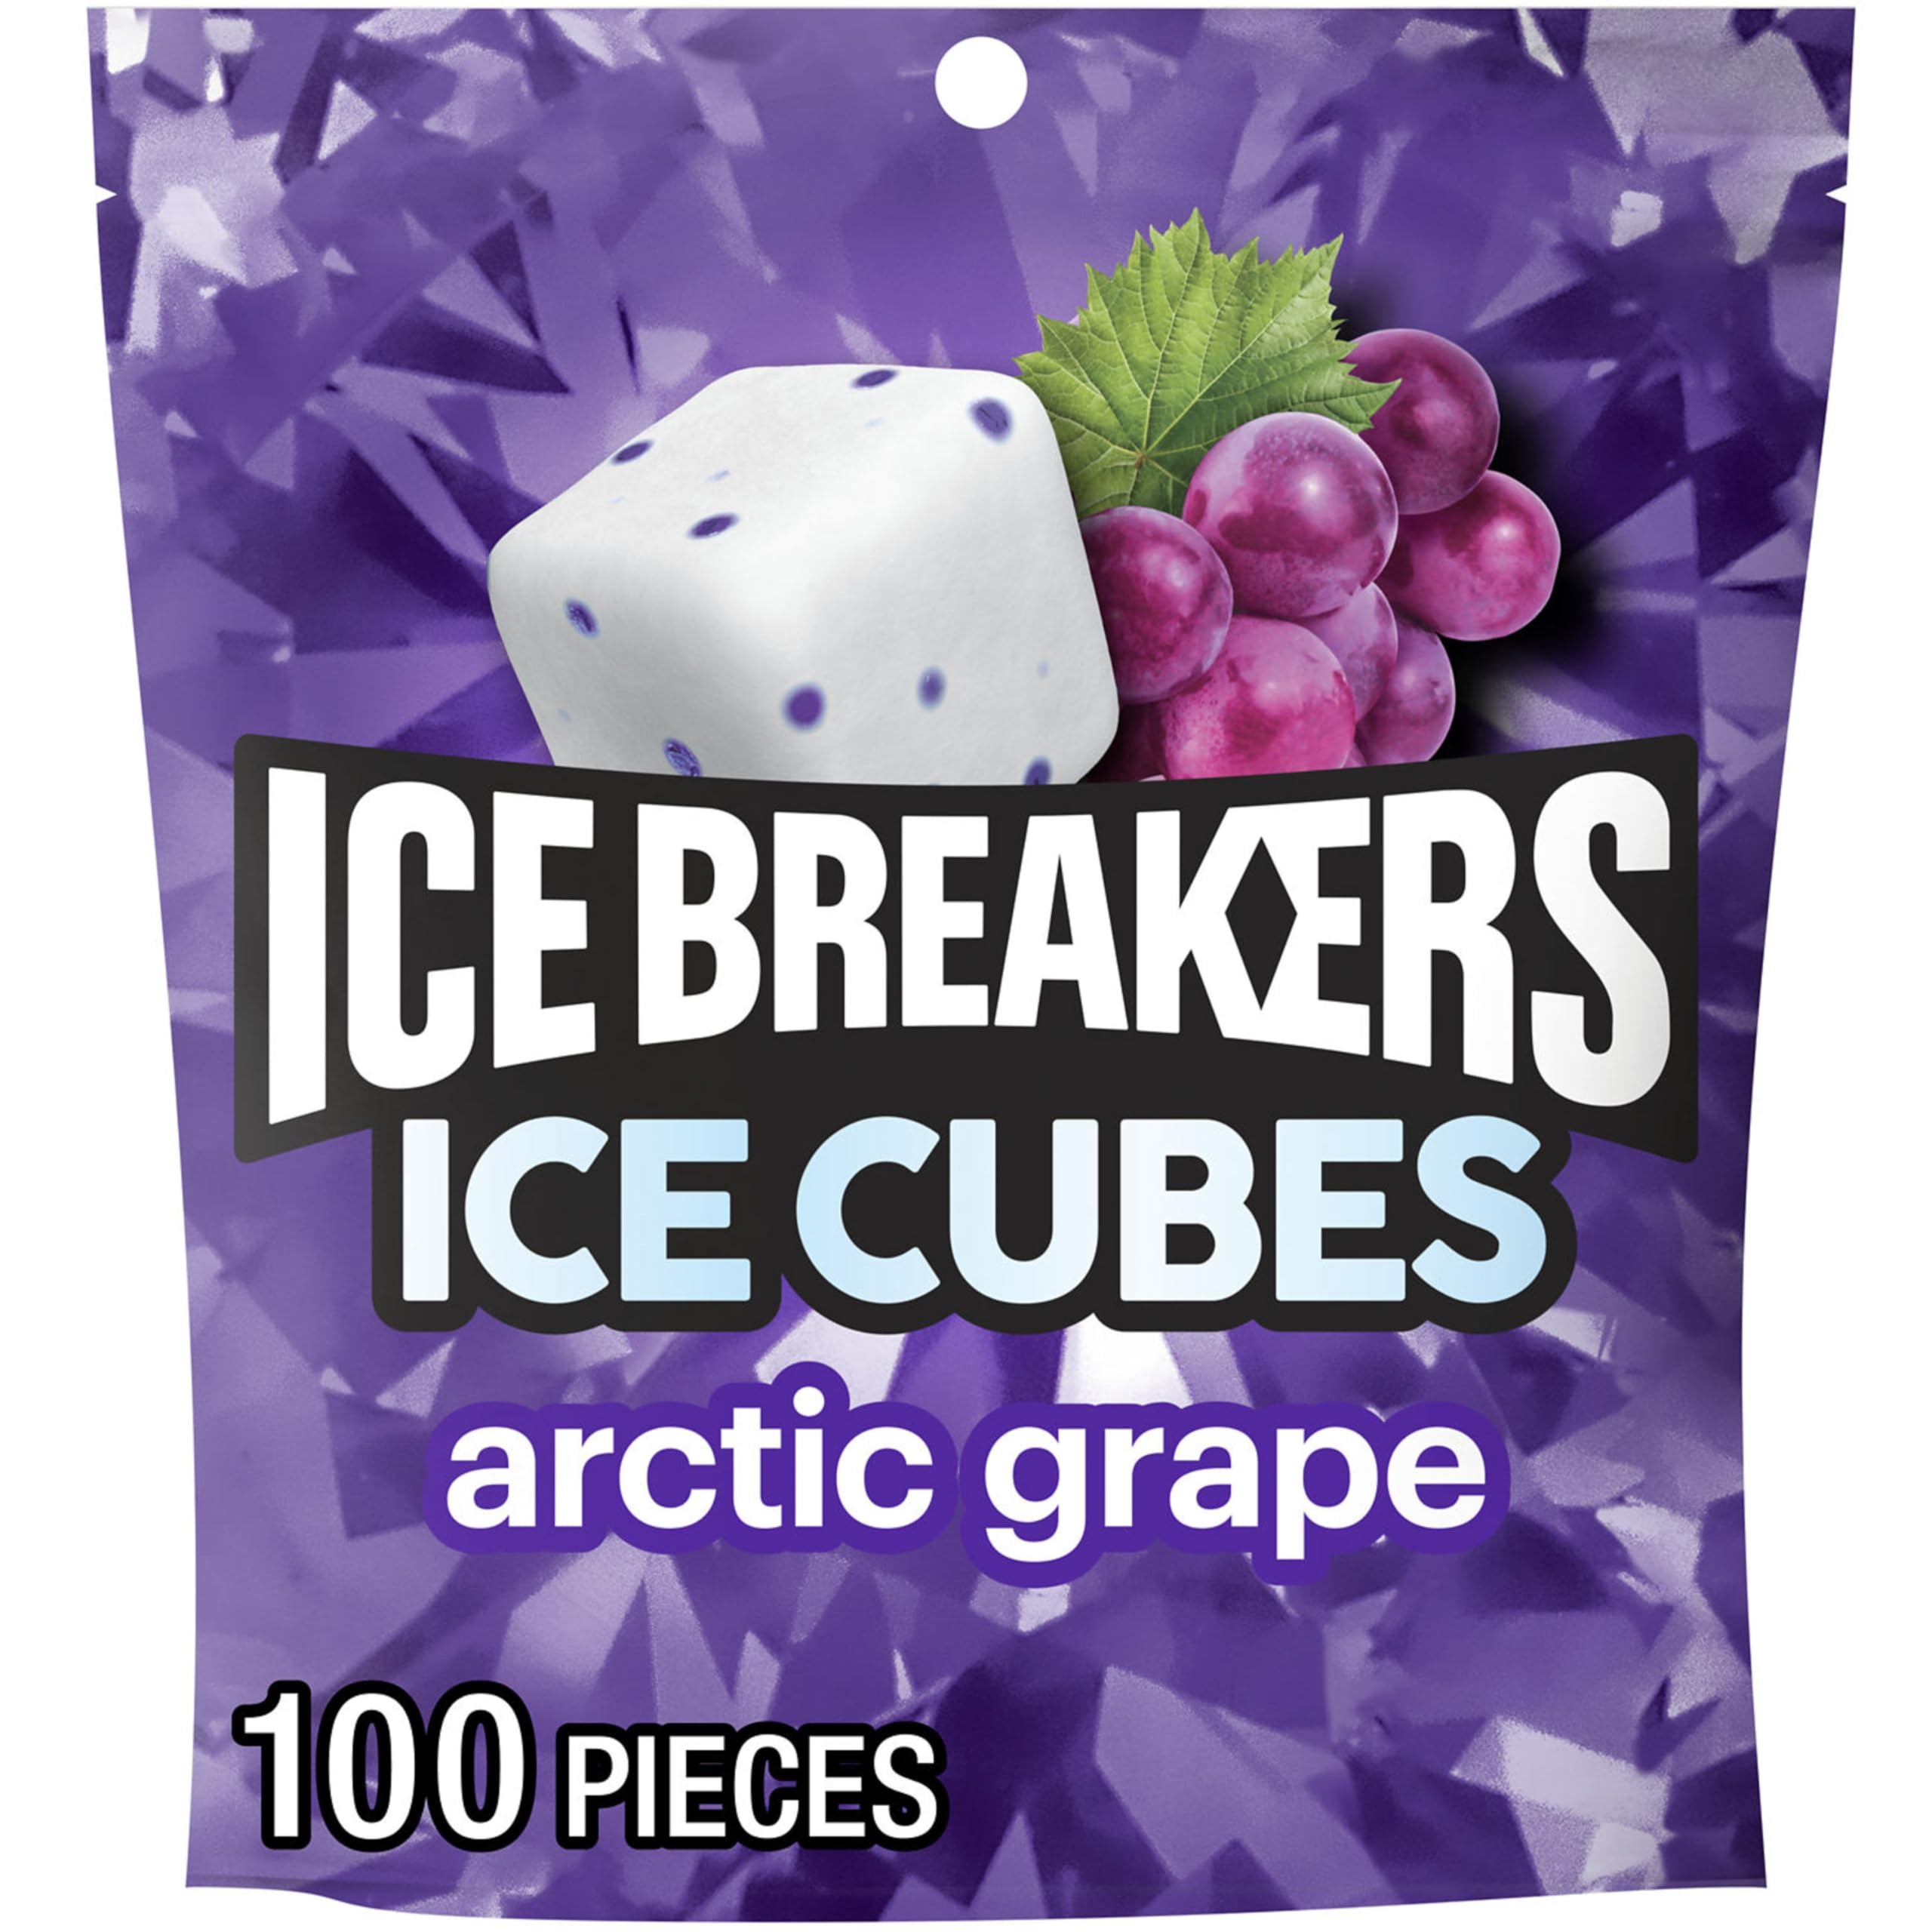
Item Name: ICE BREAKERS Ice Cubes Arctic Grape Sugar Free Chewing Gum Pouch, 8.11 oz (100 Pieces)
Bullet Point 1: Contains one (1) 8.11-ounce, 100-piece pouch of ICE BREAKERS ICE CUBES Arctic Grape Sugar Free Chewing Gum
Bullet Point 2: Bring a grape flavored gum pack with you to work meetings, presentations and networking events to ensure fresh breath and confidence all day
Bullet Point 3: ICE BREAKERS ICE CUBES cube gum packs are perfect for keeping in backpacks, snack drawers at work and treat cabinets at home
Bullet Point 4: Use ICE BREAKERS gum for filling birthday gift bags and back-to-school lunch boxes or bridal and baby shower candy dishes
Bullet Point 5: ICE BREAKERS ICE CUBES arctic grape gum with invigorating, fruity cooling crystals, perfect for your Halloween, Christmas, Valentine's Day and Easter candy selections
Value: 100.0
Unit: Count

Price: 7.68